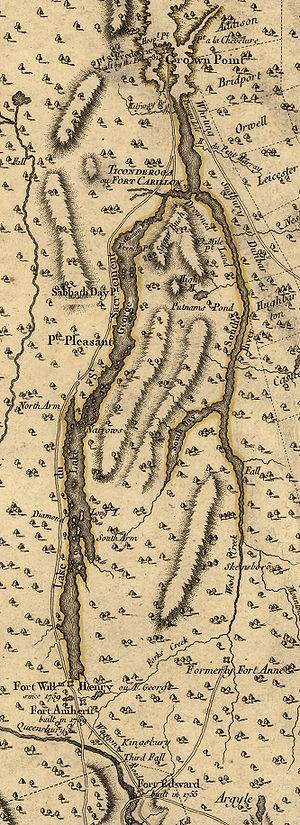
La bataille du lac George a été livrée le 8 septembre 1755 dans le nord de la colonie de New York. La bataille fait partie du théâtre nord-américain de la guerre de Sept Ans. Les forces britanniques, aidées par 300 Mohawks et leur chef de guerre, le « Roi Hendrick », ont gagné la bataille.